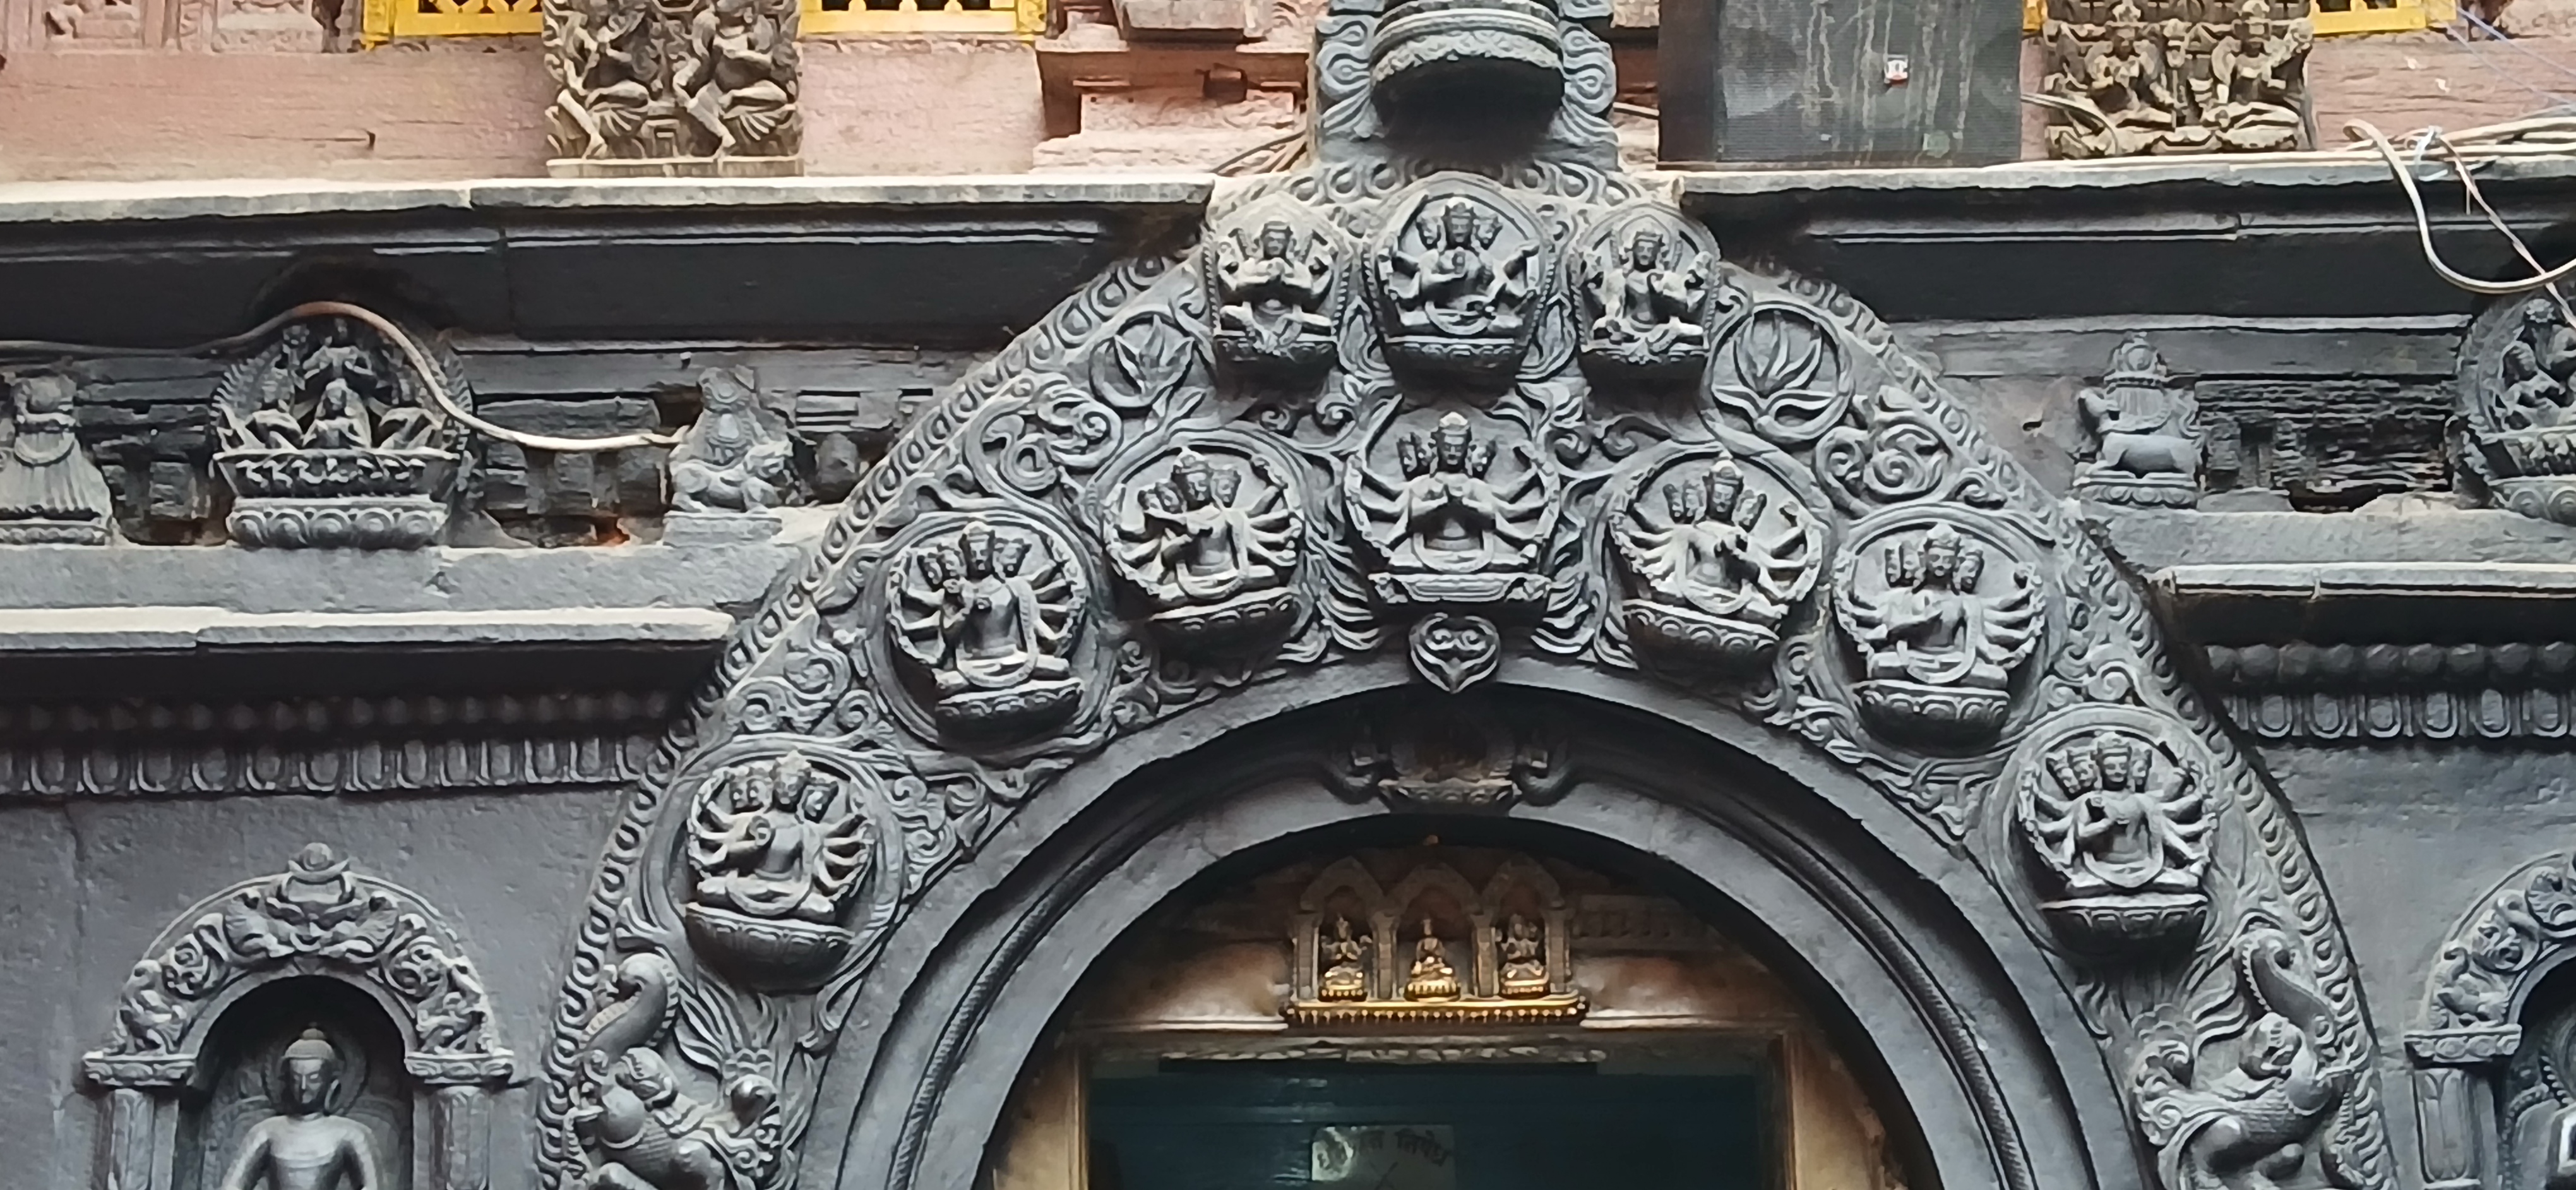
Heritage site: Hiranya_Varna_Mahavihar_Golden_Temple